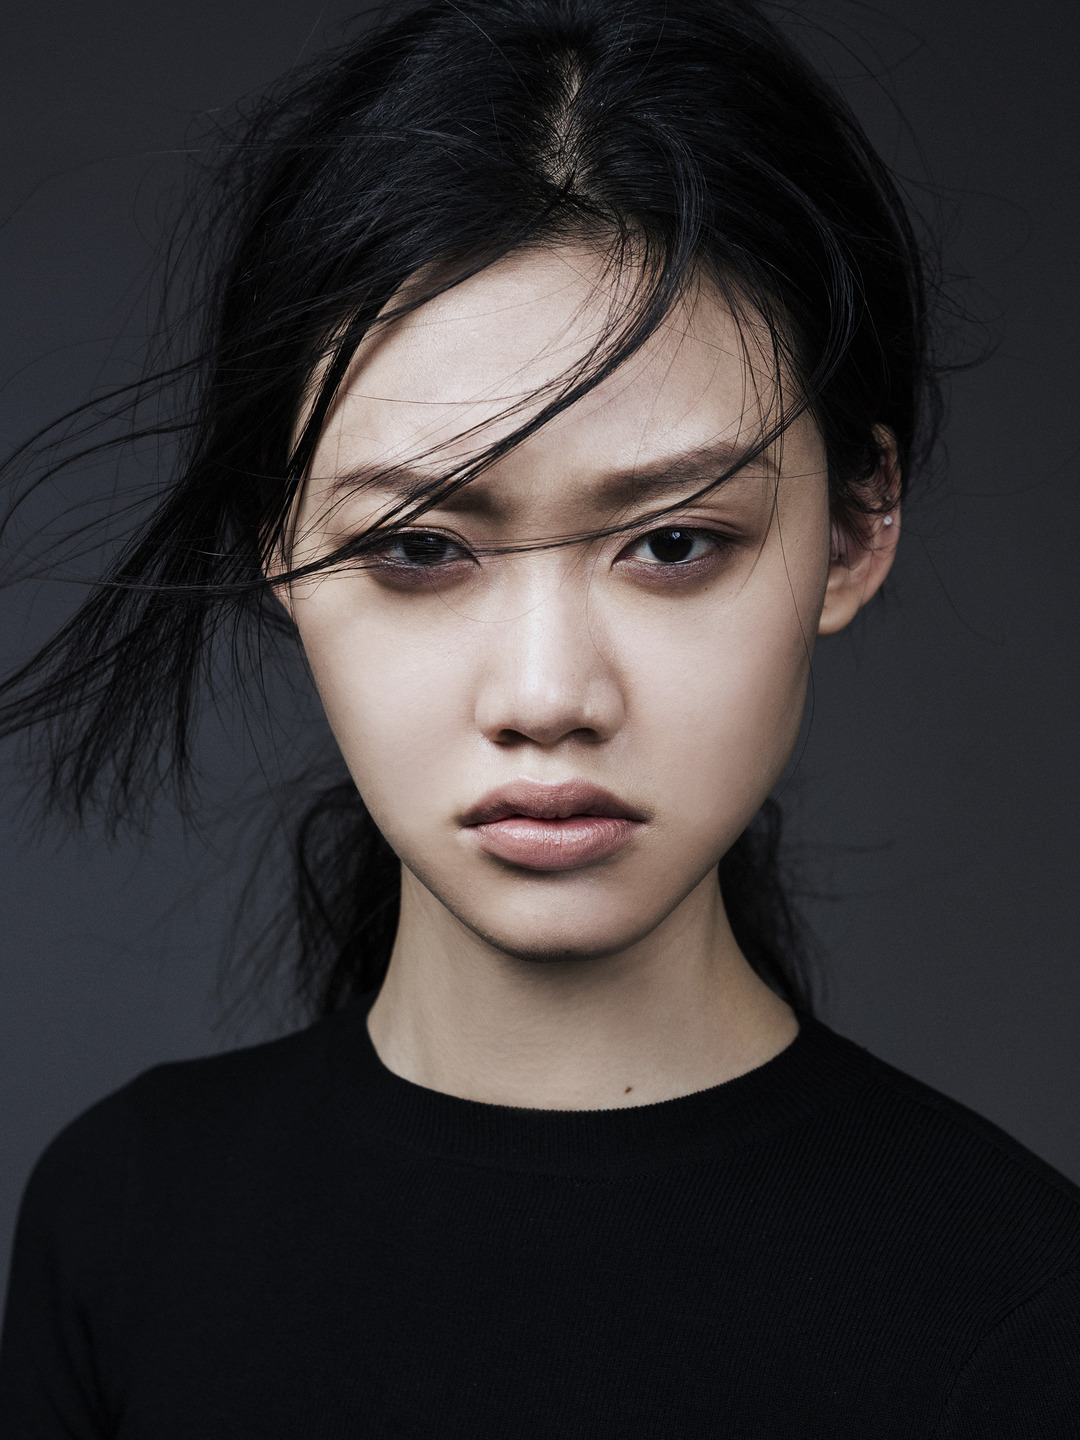
Gender: women